The Jungle (1952 film)

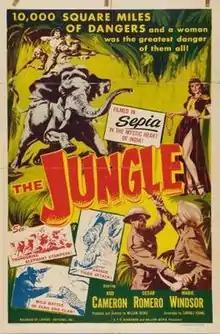
American poster

The Jungle is a 1952 Indian-American science fiction adventure film directed by William Berke. It stars Rod Cameron, Cesar Romero, Marie Windsor and M.N. Nambiar in lead roles. The film was the first science fiction film in India. The film is predominantly in English while the villagers speak in Tamil. The film was later dubbed in Tamil as "Kaadu".